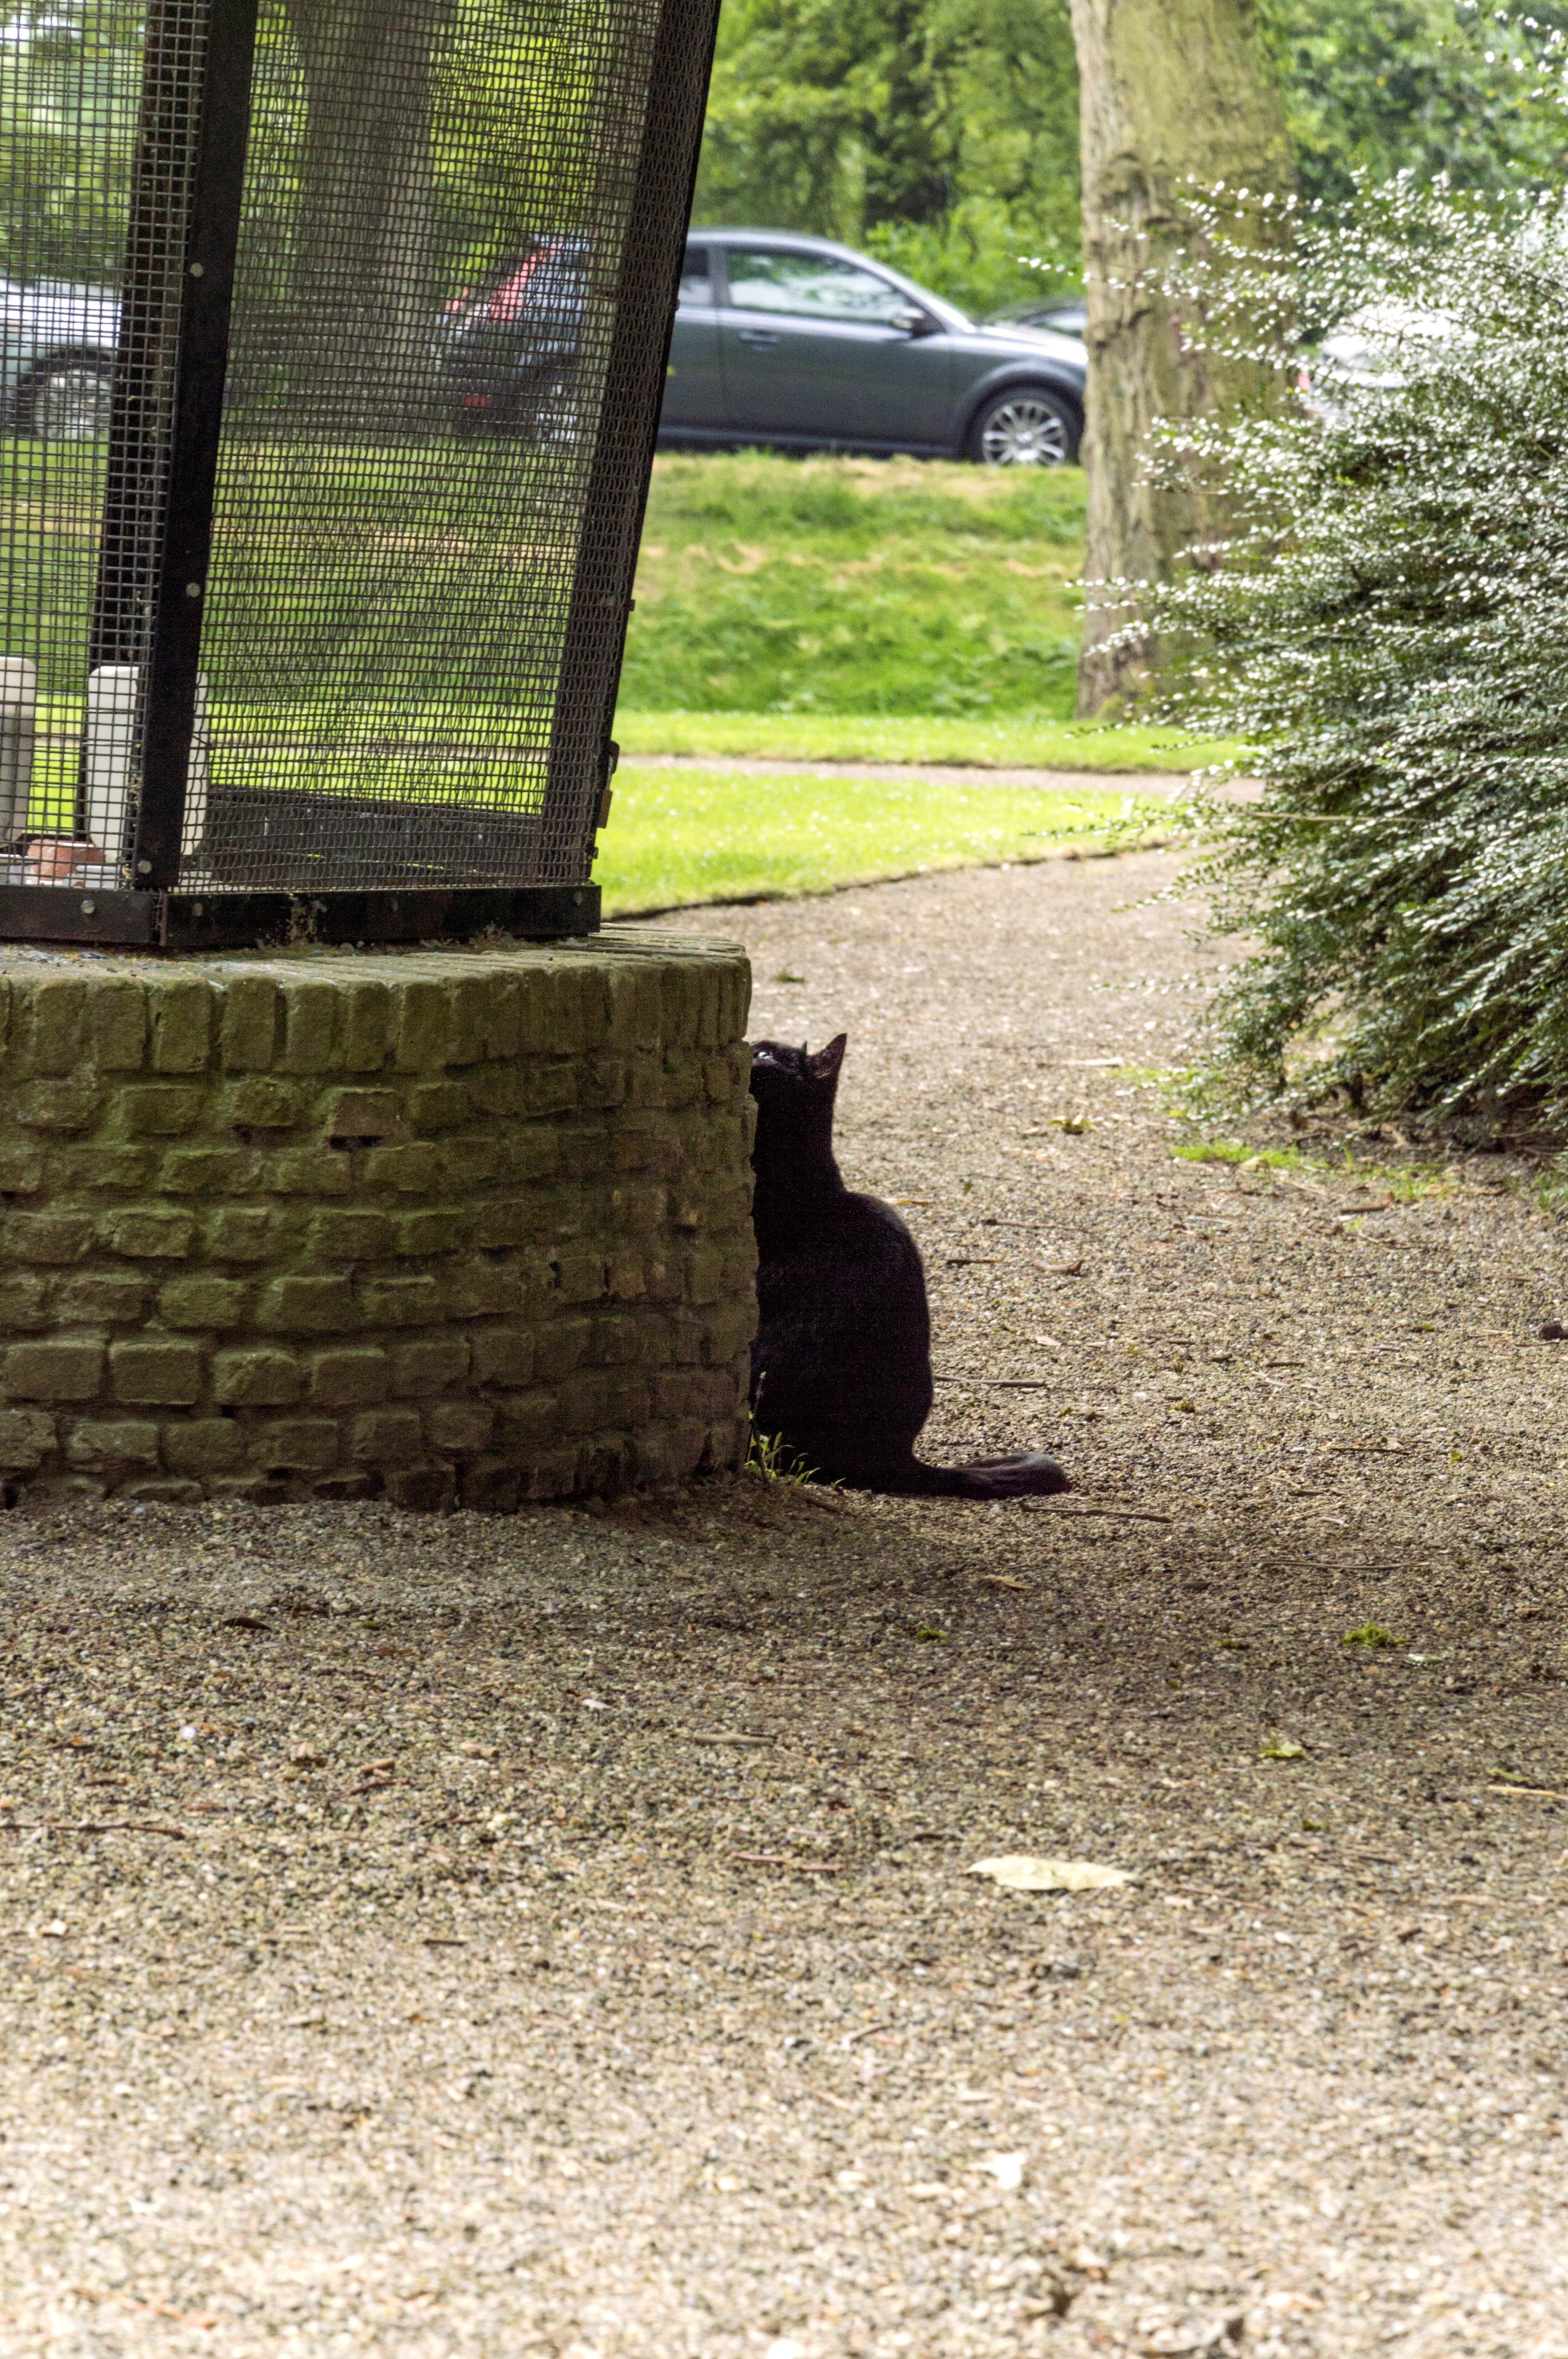
tree, grass, lawn, green, cat, backyard, garden, nederland, netherlands, outdoorphotography, kat, poes, yard, padagudaloma, natuurfotografie, dordrecht, nederlandinfotos, birdcage, vogelkooi, merwesteijnpark